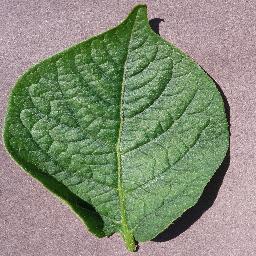
Label: Potato___healthy